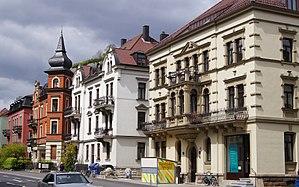
Leistenstraße 2–8 est l'adresse de quatre immeubles d'habitation protégés de Wurtzbourg, dans le quartier de Steinbachtal. Les bâtiments furent construits dans les années 1890 dans le style de l'historicisme.